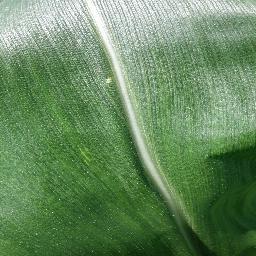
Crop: corn
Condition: (maize)_healthy